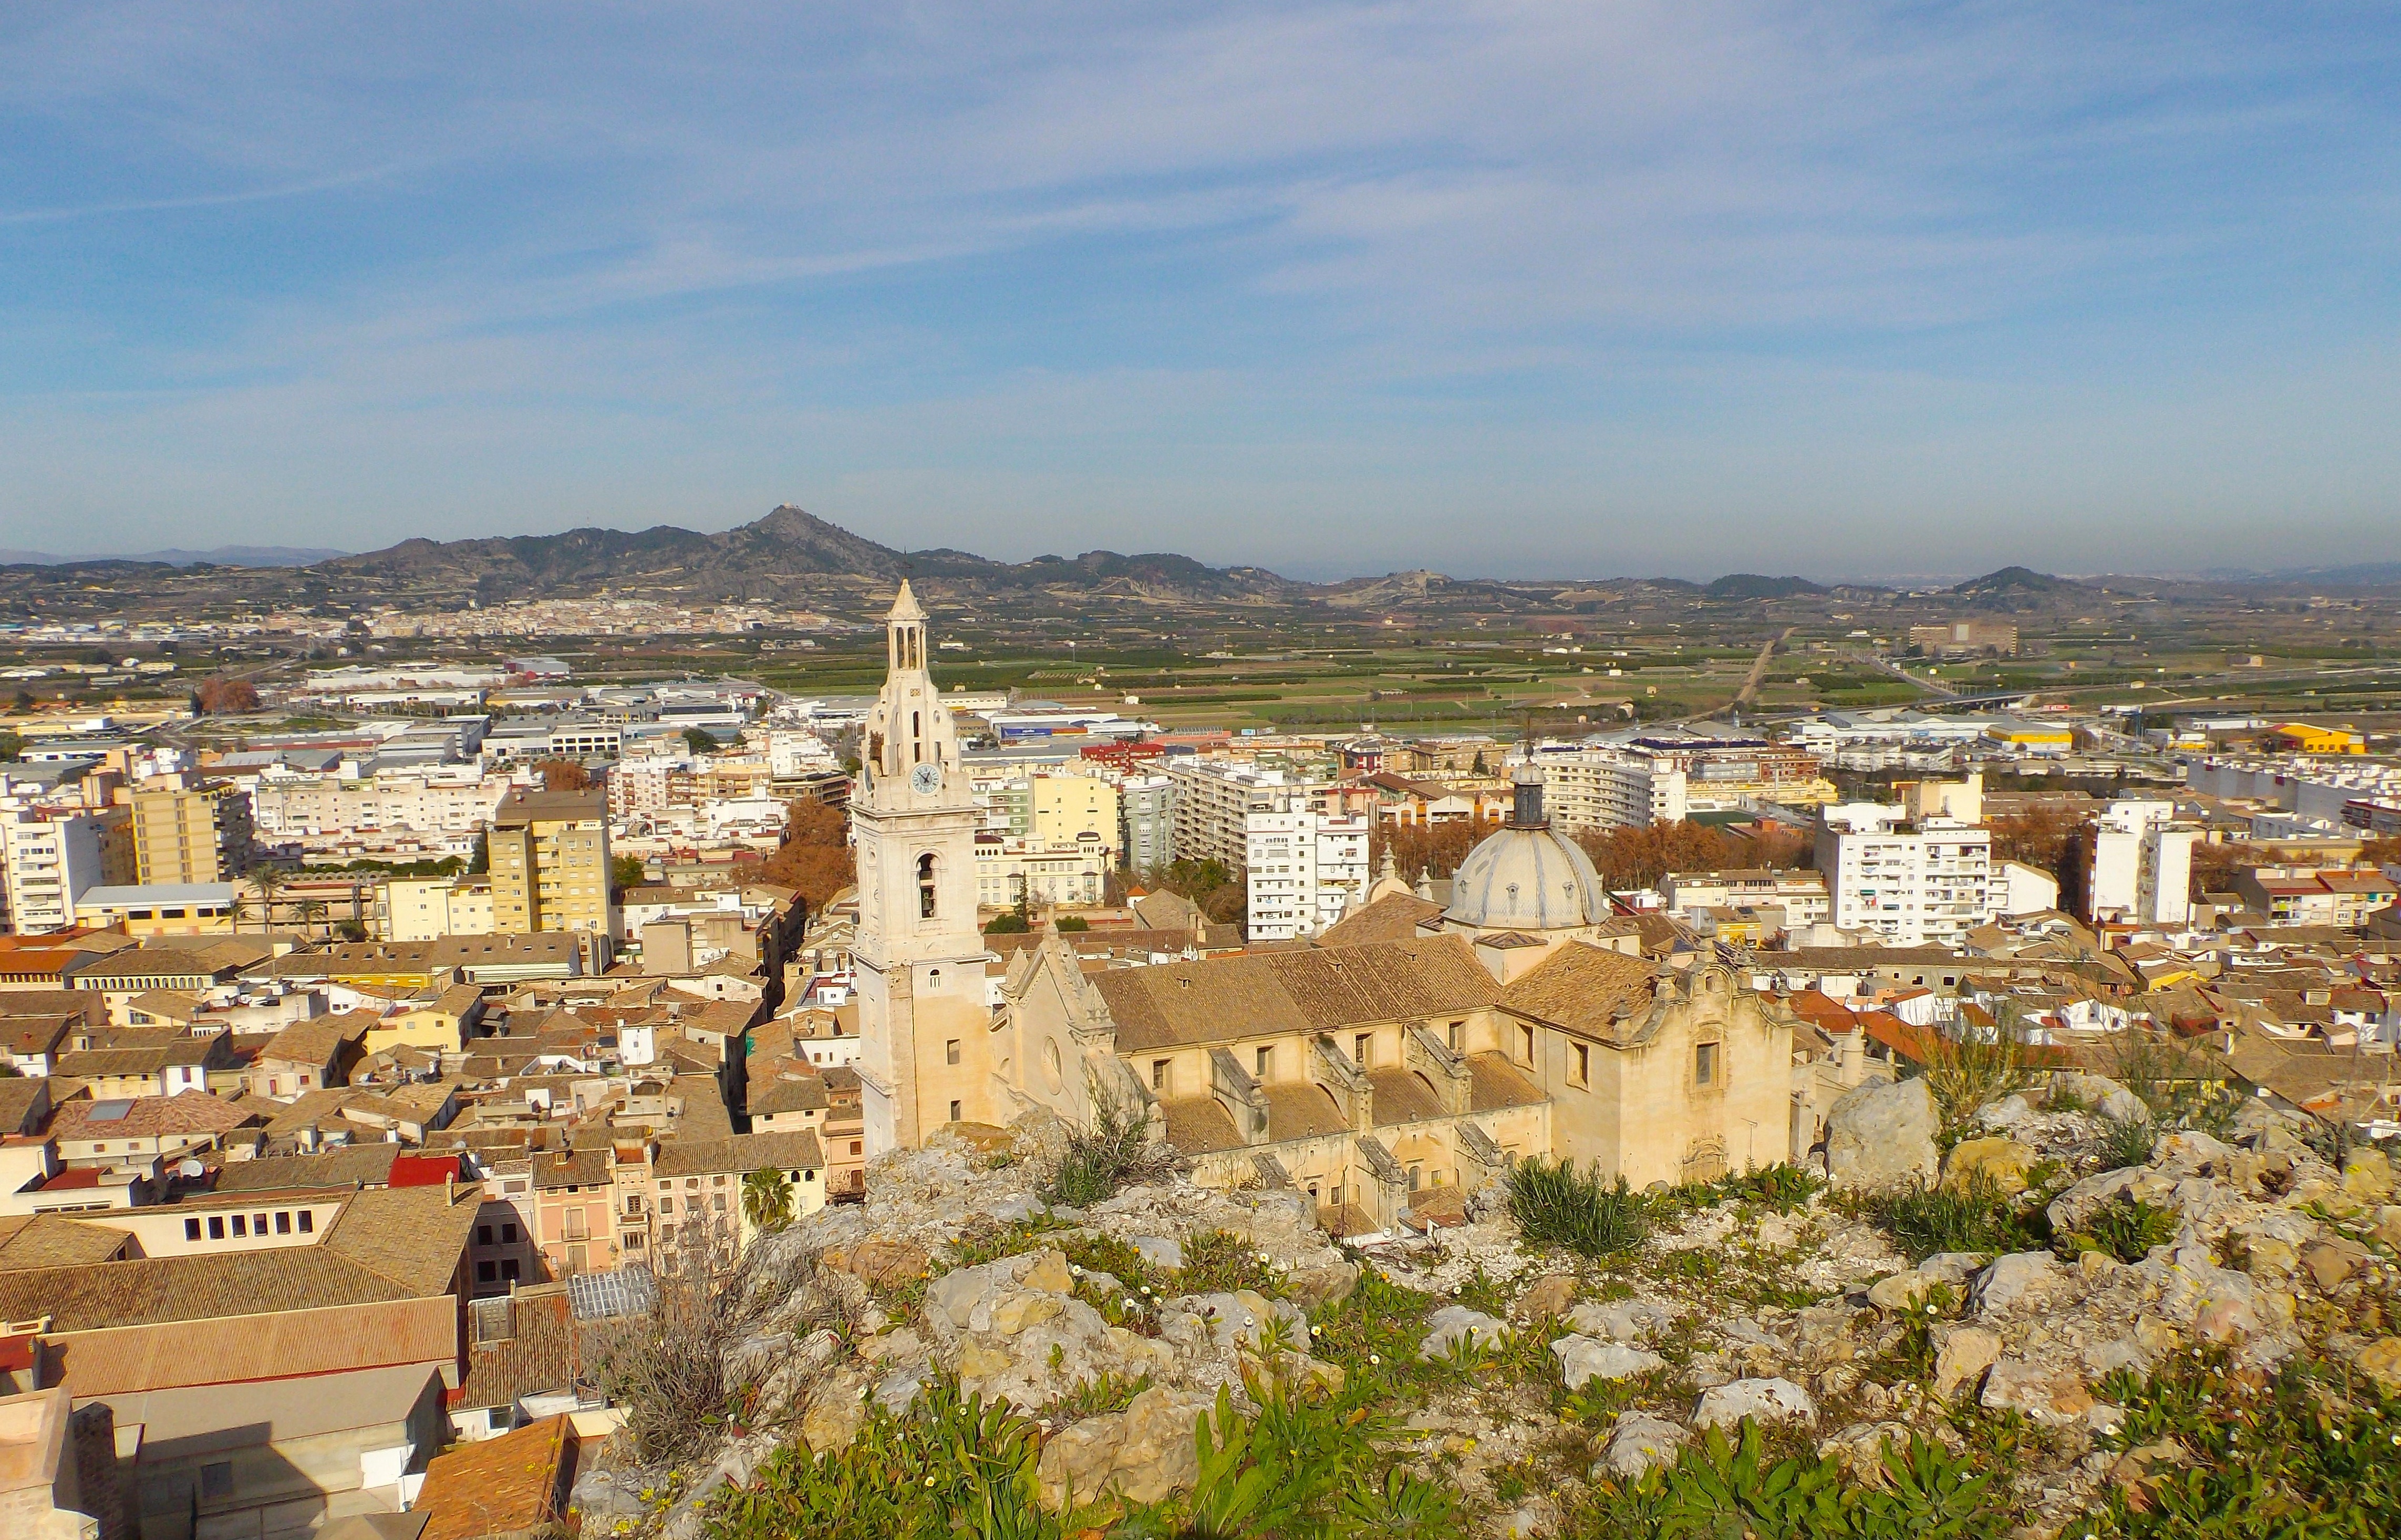
nature, architecture, sky, skyline, town, city, urban, cityscape, panorama, summer, vacation, village, spring, scenic, landmark, tourism, structures, outside, clouds, spain, buildings, mountains, vista, cities, aerial photography, ancient history, human settlement, xativa